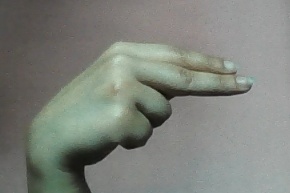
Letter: ain